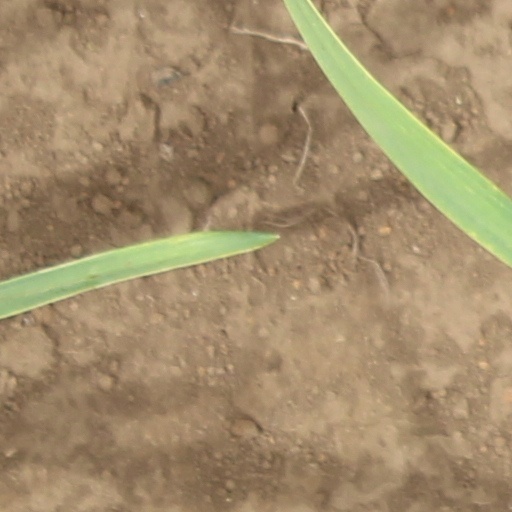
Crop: wheat